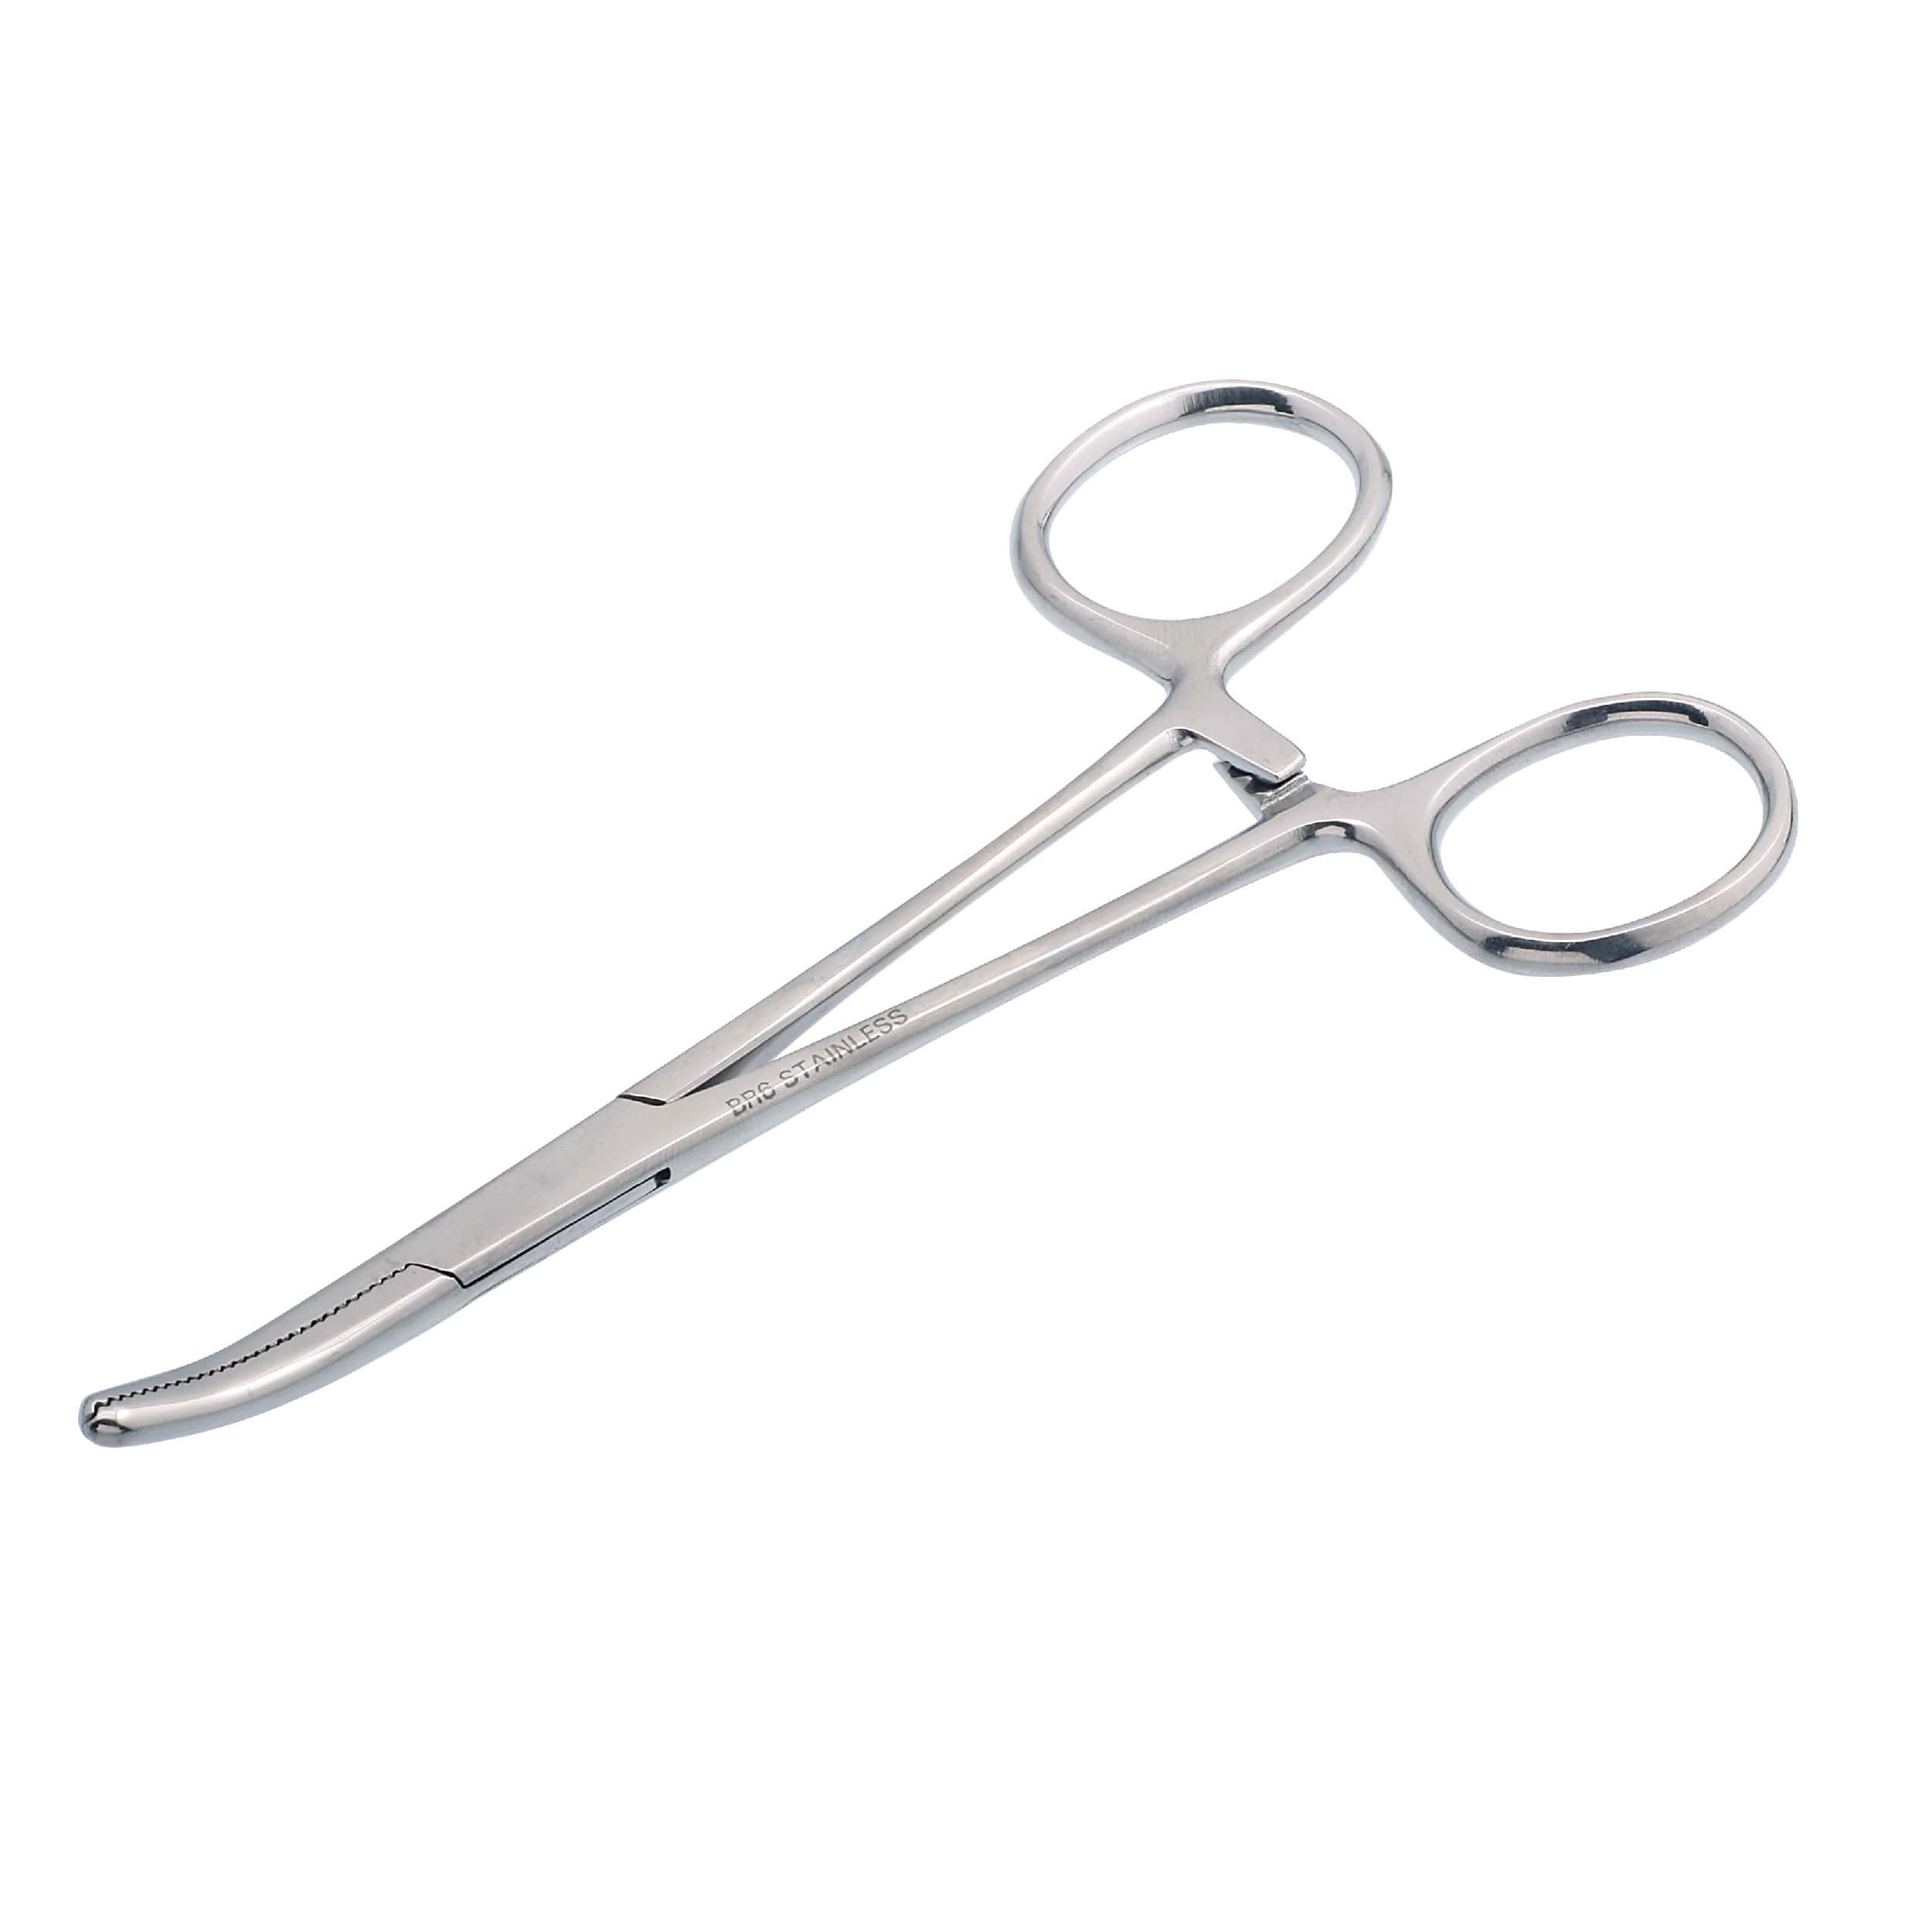
Spencer Wells Artery Forceps - Curved 15cm
Spencer Wells Artery Forceps - Curved 23cm
Brand: Acana Medical
Category: Business & Industrial > Medical > Medical Instruments > Medical Forceps > Tissue Forceps